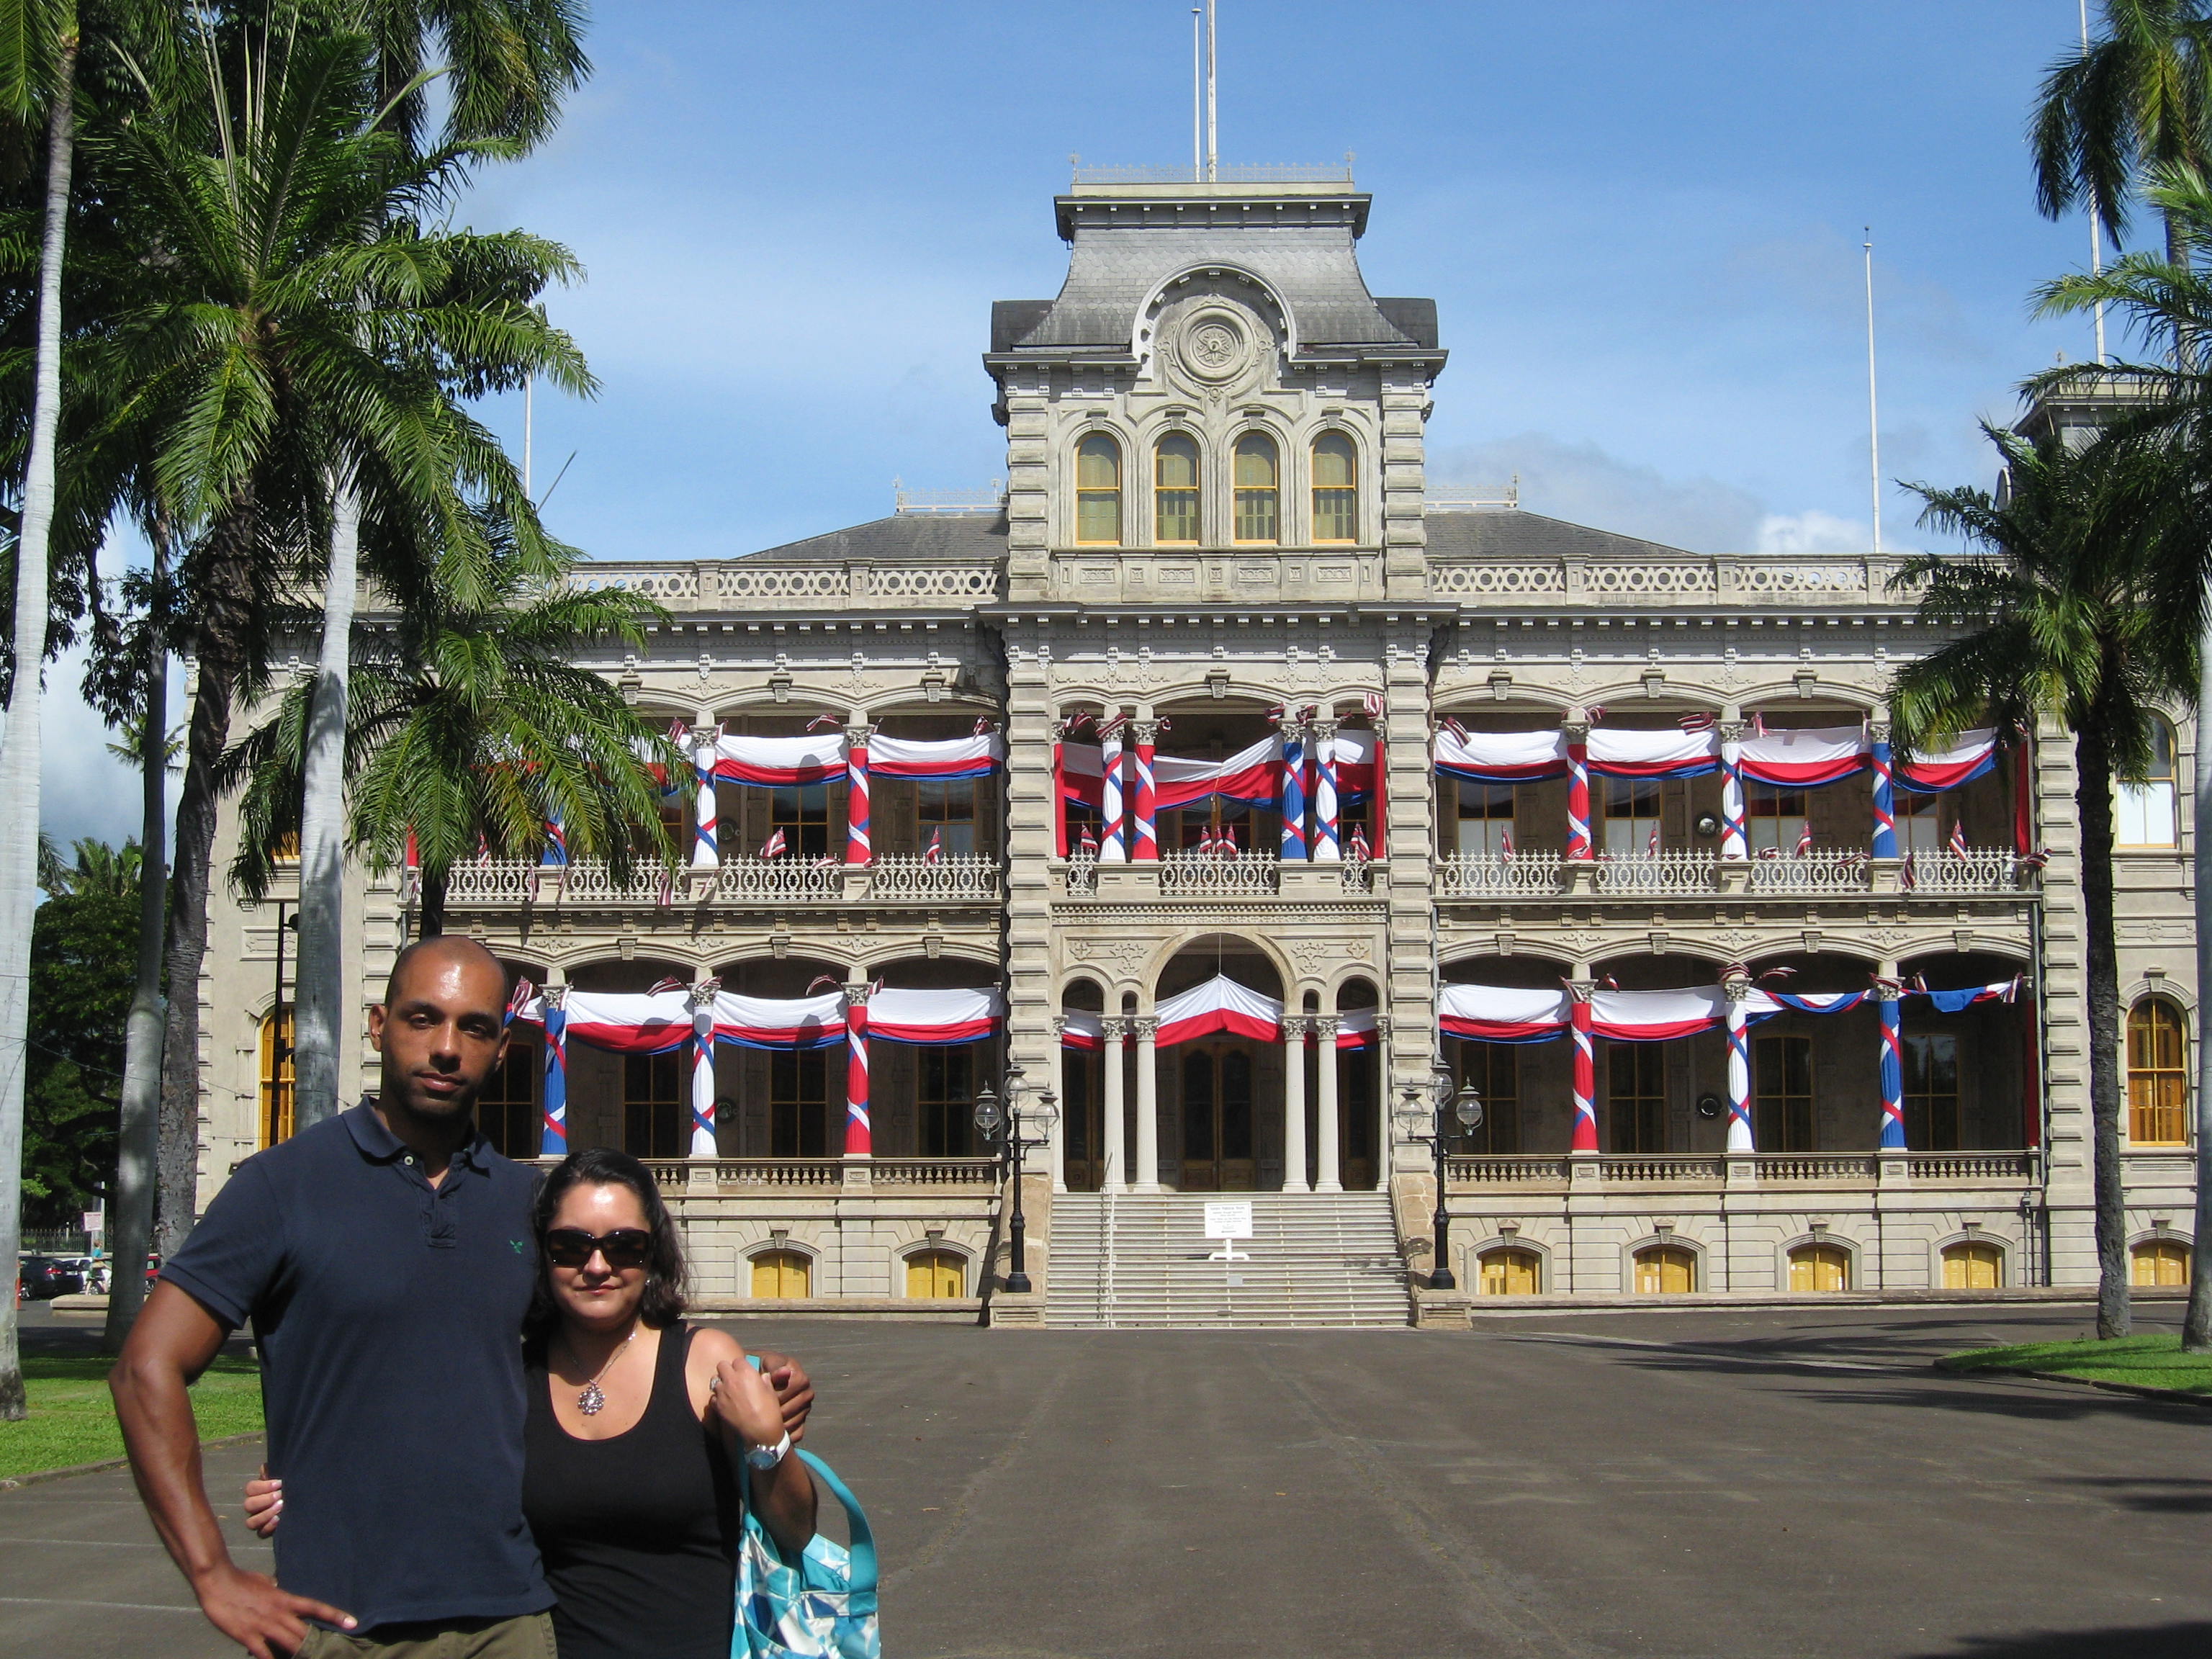
nature, palace, vacation, travel, plaza, hawaii, tourism, creativecommons, town square, oahu, honolulu, ian, keating, arlett, tours, iolani